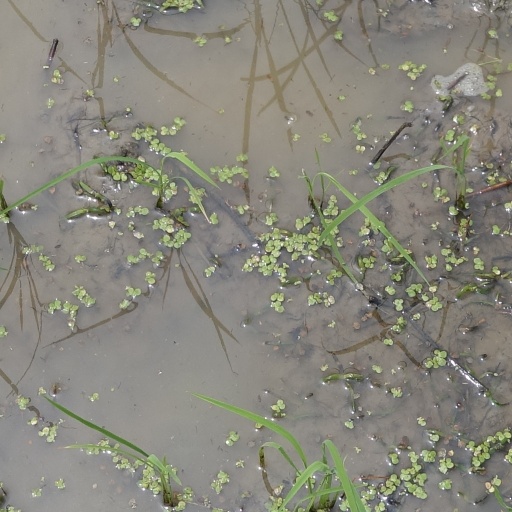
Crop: rice